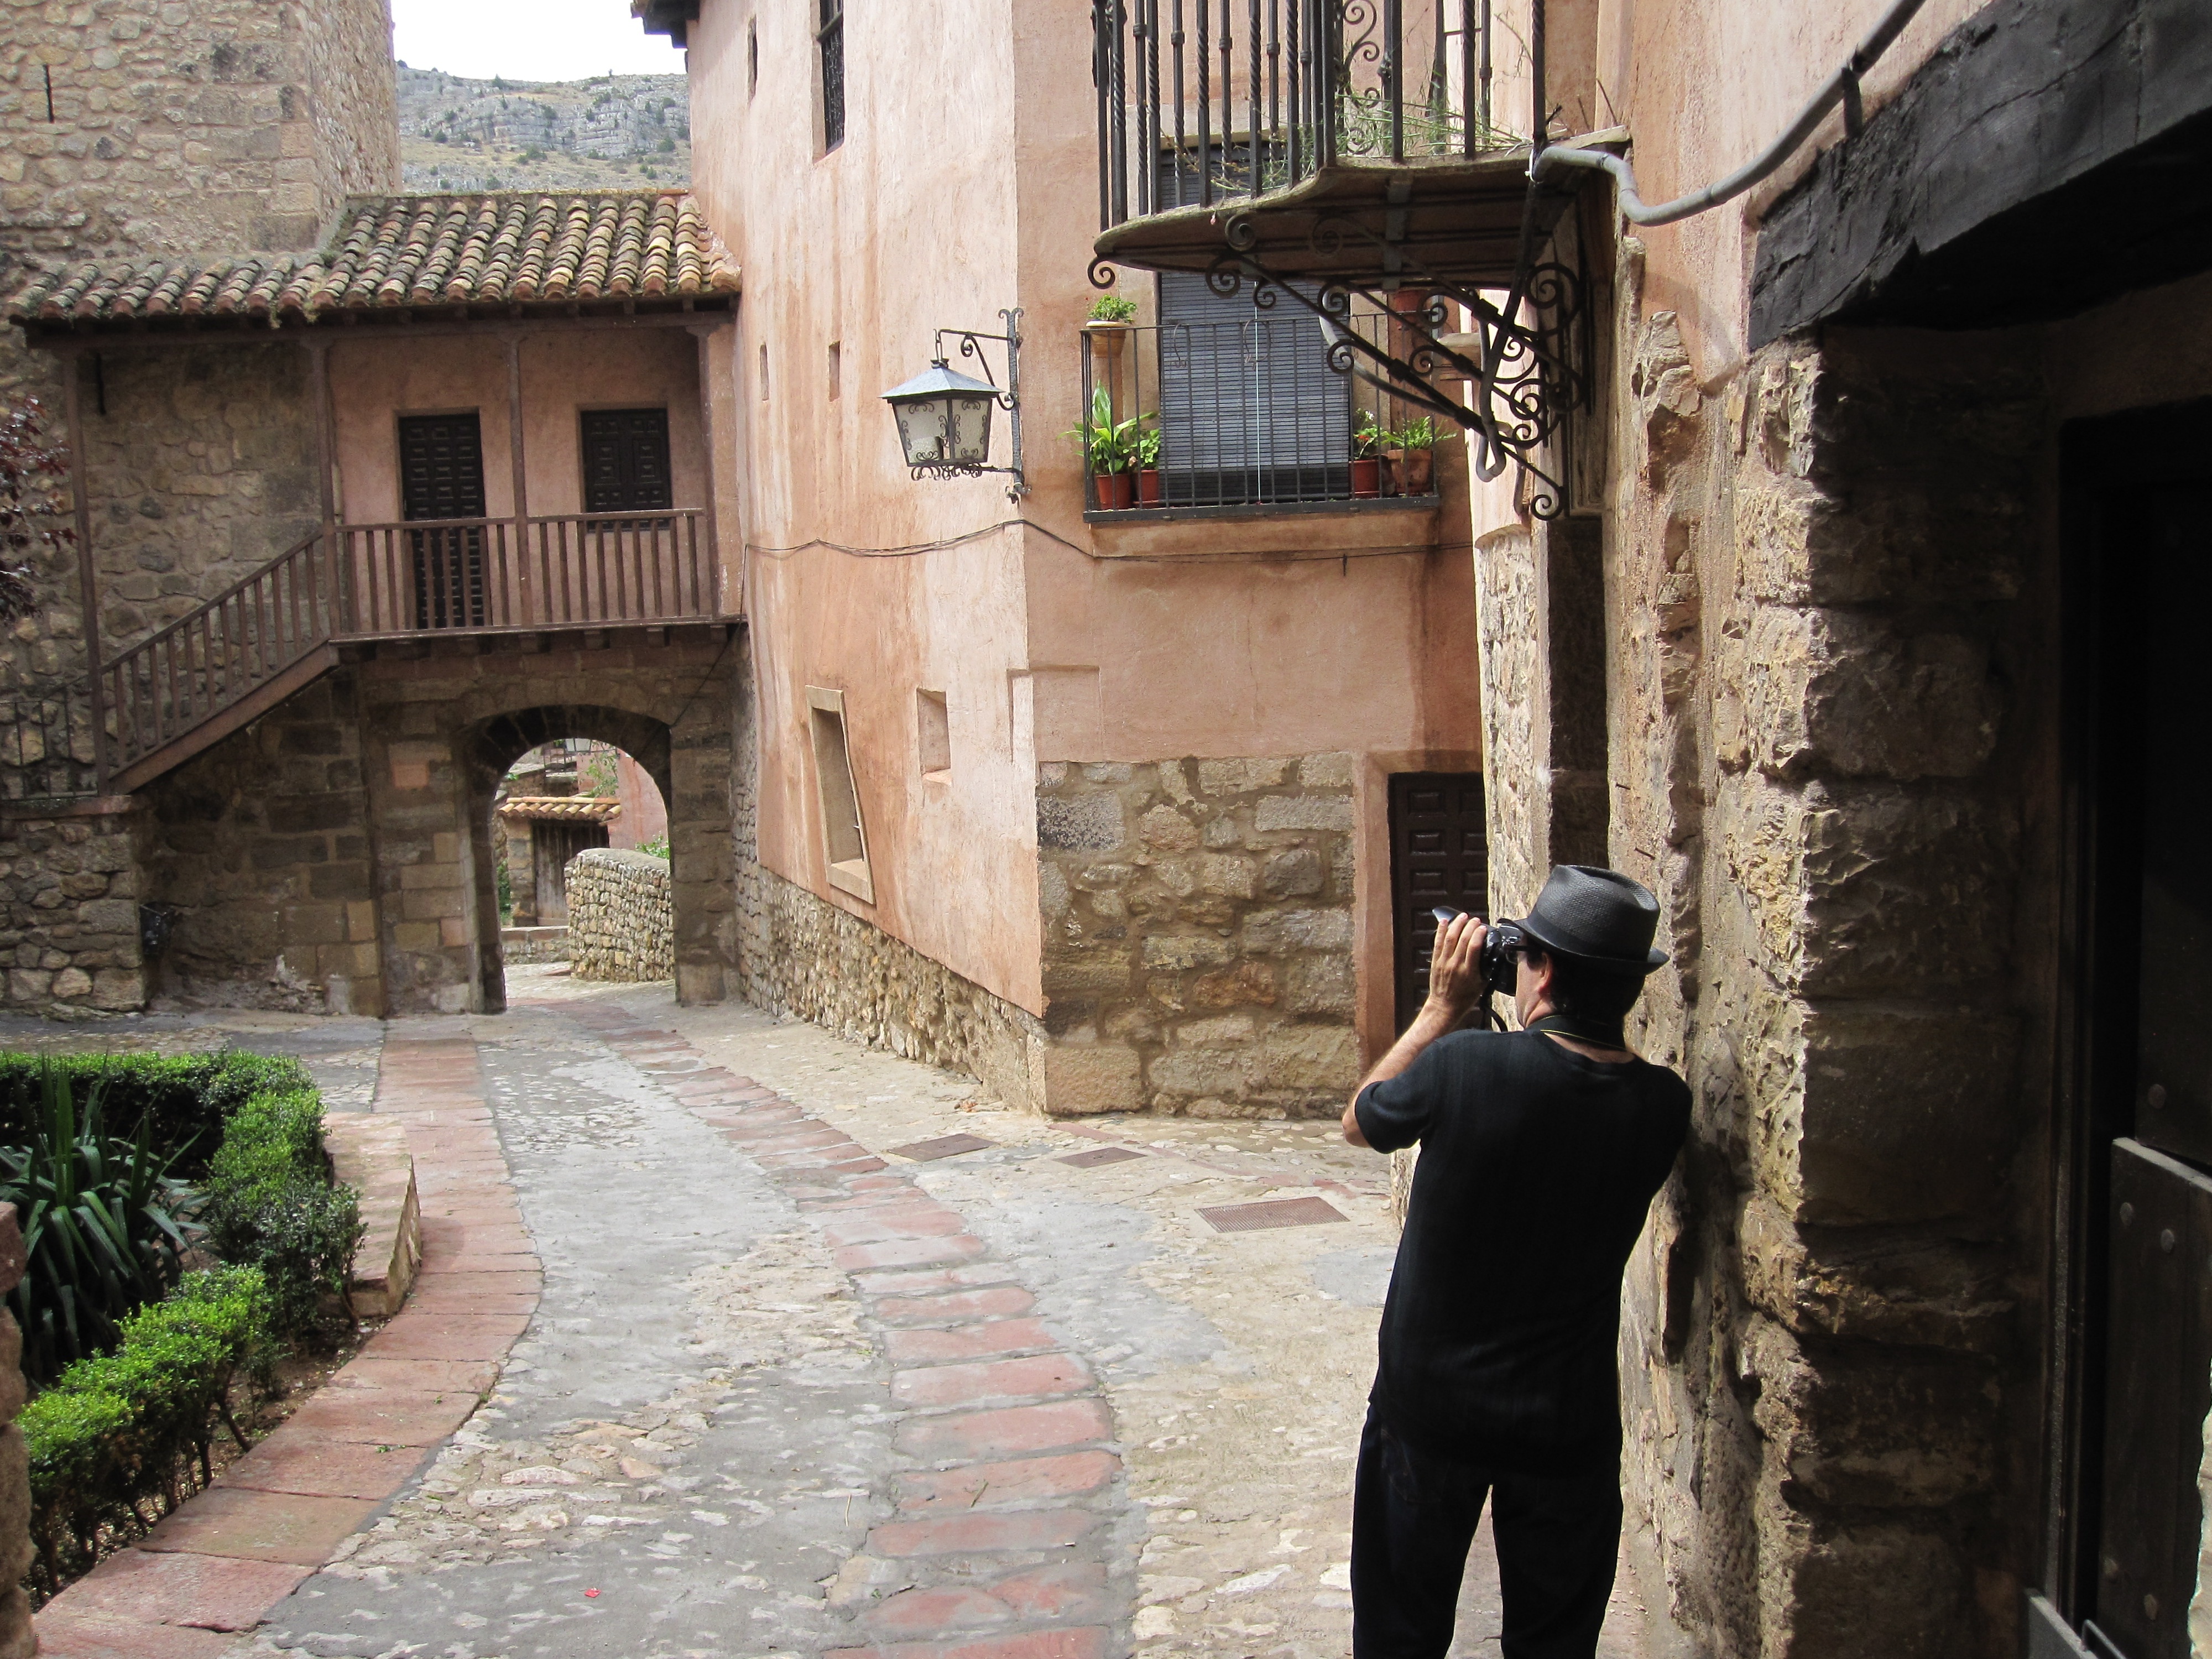
people, road, street, photographer, town, perspective, alley, travel, village, tourism, courtyard, infrastructure, middle ages, tours, ancient history